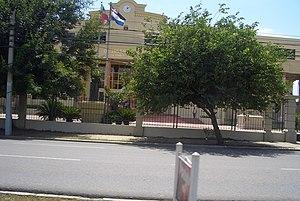
Santiago de los Caballeros, aussi connu en français comme Saint-Yague, est une ville de la République dominicaine et le chef-lieu de la province de Santiago. Elle est située au centre de la vallée du Cibao – d'où son surnom de Ciudad Corazón – au nord du pays. Sa population s'élevait à 535 362 habitants en 2007, ce qui en faisait la deuxième ville du pays.